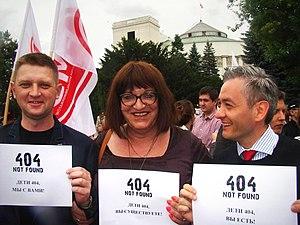
Anna Grodzka, née sous l'identité de Krzysztof Bęgowski le 16 mars 1954 à Otwock, est une militante et femme politique polonaise, co-fondatrice de la Fondation Trans-Fusion, députée à la Diète de Pologne de 2012 à 2015.